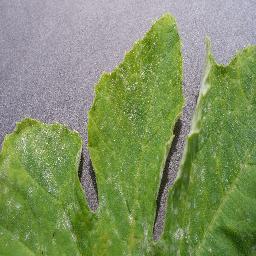
Label: Squash___Powdery_mildew